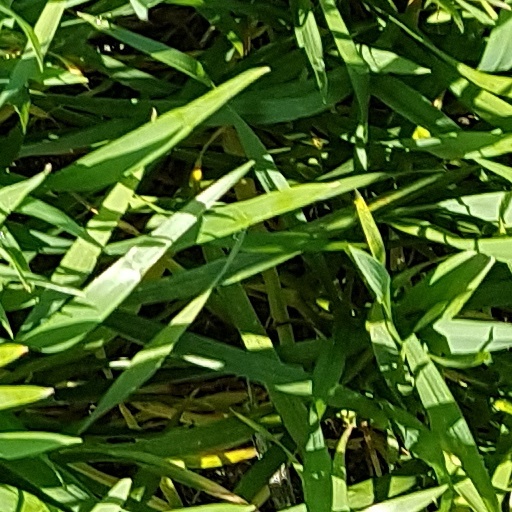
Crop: wheat